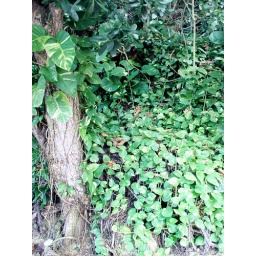
My house plant version of this tropical one pales in comparison.Last of the bunch from our Puerto Rico trip in October.